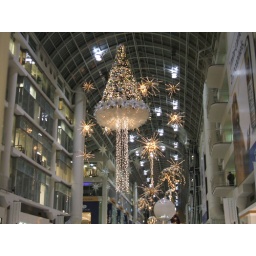
A suspended Christmas tree hung from the glass ceiling of the Eaton Centre in Toronto.